Detective Conan: Magician of the Silver Sky

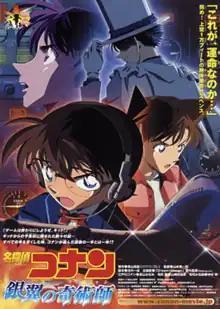
Theatrical release poster

is the 8th "Case Closed" feature film. The film was released in Japan on April 17, 2004. A Region 2 DVD has been released by Universal Pictures. The film brought a box office income of 2.8 billion yen.